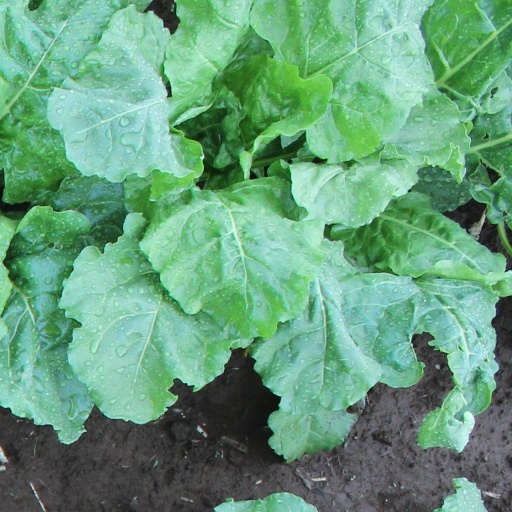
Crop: sugar beet